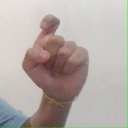
अक्षर: इ